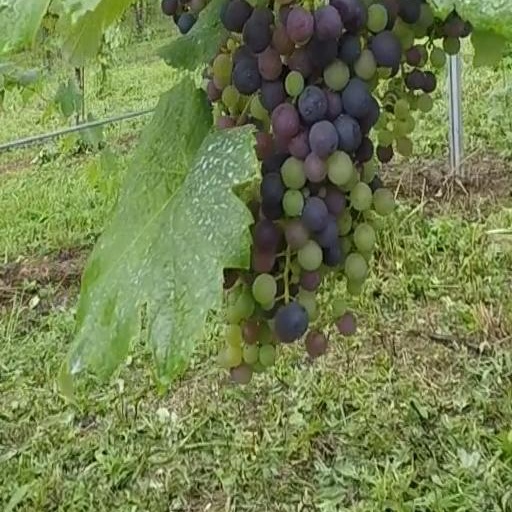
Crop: grape